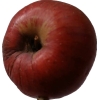
Label: Apple 17